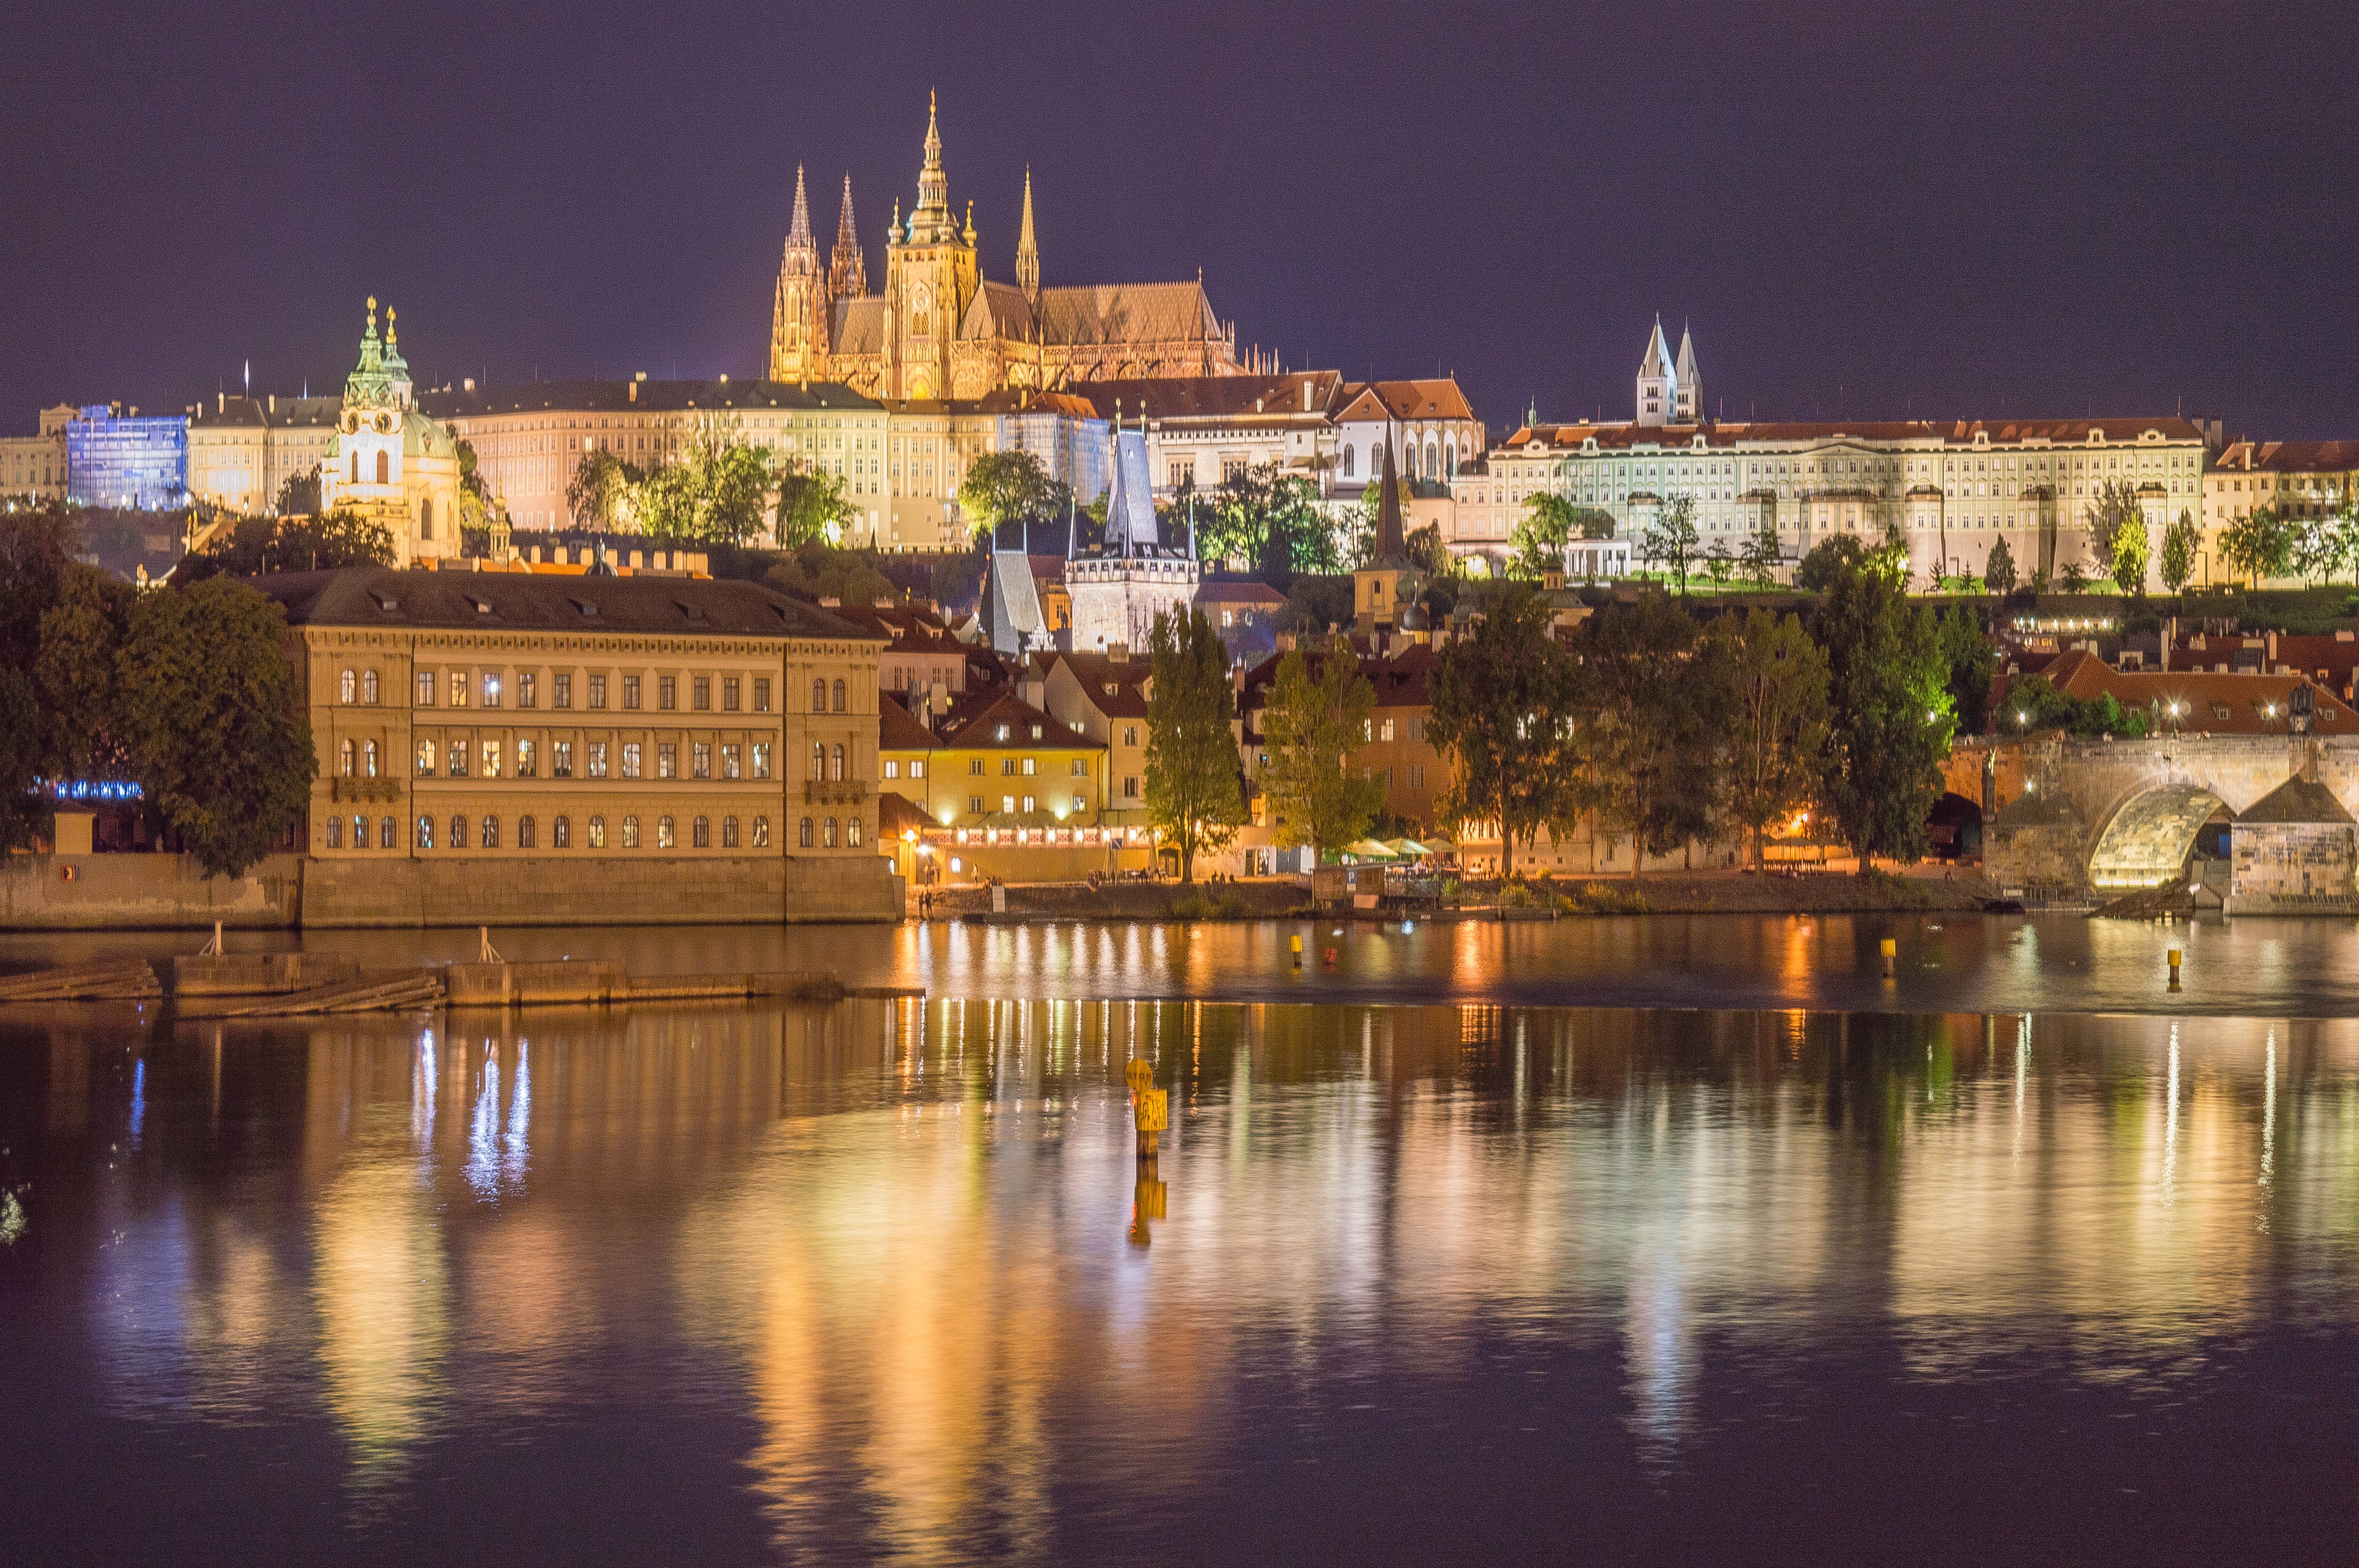
night, house, town, building, chateau, palace, city, river, cityscape, dusk, evening, reflection, castle, landmark, cathedral, prague, tourism, place of worship, lights, temple, history, charle's bridge, human settlement